List of Air Gear chapters

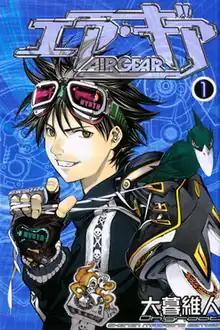
The cover of "Air Gear" volume 1 as released by Kodansha on September 17, 2008 in Japan.

This is a list of chapters, in their volumes, for the manga series, Air Gear. The series ended at volume 37. totaling 357 chapters, released on July 17, 2012. In North America, the series was licensed by Del Rey and, after its shut down, by Kodansha USA.